Balaganj Upazila

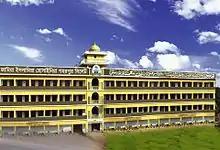
The "Jamia Islamia Hosainia" madrasa in Gohorpur, Balaganj

The area presently known as Balaganj was formerly designated Kushiyarakul, a name derived from the abundance of sugarcane historically cultivated in the region. It is situated along the banks of the Kushiyara River, which shares the same etymological origin. A Hindu religious establishment, the Madan Mohan Jiu Ashram, was later founded by the Zamindar of Barachar in the central market area in honour of Madanamohana, an incarnation of Krishna. This led to the locale being referred to as Madanganj, meaning “marketplace of Madan”. Female devotees of the temple were noted for wearing numerous bangles (bala) on both arms, a custom that gained such cultural prominence that the area eventually became known as Balaganj—literally, “bangle town”. In the 18th century, Balaganj was under the hold of Lala Anandaram, a zamindar of Sylhet. His wife is recorded as having attempted to bestow the Balaganj marketplace to Dharmadas, the grand-disciple of the renowned Hindu saint Shantaram. Balaganj thana was established in 1882 and included parts of present-day Osmani Nagar, Fenchuganj and Rajnagar. It separated from Fenchuganj and Rajnagar by 10 January 1922.